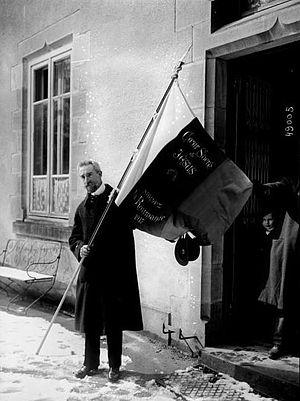
Paray-le-Monial, Saône-et-Loire, 26/3/17, cérémonie des drapeaux alliés, le prince Ghika porte le drapeau écussonné du Coeur Sacré de Jésus de Roumanie
Cette liste de saints concerne les saints, bienheureux, et vénérables reconnus comme tels par l'Église catholique, ayant vécu au XXᵉ siècle. Sur cette période, l'Église a donné comme modèles évangéliques 152 saints et 2 038 bienheureux.